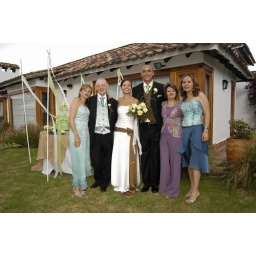
Beautiful pastel colors against a gray sky